Frank Dunlop (director)

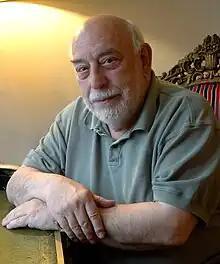
Frank Dunlop in 2011 by Allan Warren

Frank Dunlop (born 15 February 1927) is a British theatre director.